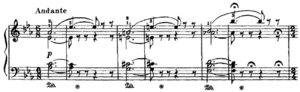
Sylvia, initialement intitulé Sylvia ou la Nymphe de Diane, est un ballet en trois actes de Léo Delibes, livret de Jules Barbier et Jacques de Reinach, créé à l'Opéra Garnier le 14 juin 1876.